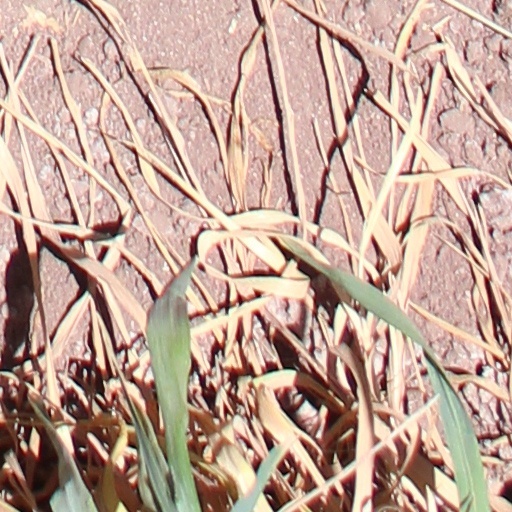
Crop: wheat